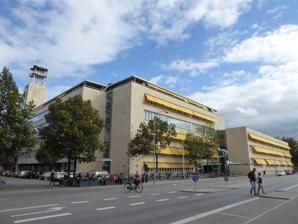
Building: Radiohuset
Country: Denmark
Year built: 1945
Former headquarters of national Danish broadcaster DR For the building in Stockholm, Sweden, see Radiohuset (Stockholm) . Radio House Radiohuset Radiohuset seen from Rosenørns Allé General information Architectural style Functionalism Location Copenhagen , Denmark Country Denmark Coordinates 55°40′56″N 12°33′11″E / 55.68222°N 12.55306°E / 55.68222; 12.55306 Current tenants Royal Danish Academy of Music Construction started 1938 Completed 1945 Client DR Design and construction Architect(s) Vilhelm Lauritzen Radiohuset (literally "The Radio House") is the former headquarters of national Danish broadcaster DR , located on Rosenørns Allé in Frederiksberg , Copenhagen . The building complex was inaugurated in 1945 to a Functionalist design by Vilhelm Lauritzen and later expanded in 1958 and 1972. Vacated by DR when DR Byen was inaugurated in 2006, the buildings now house the Royal Danish Academy of Music as well as the Museum of Music. The complex also contains a concert hall. The building was listed in 1994. History Franz Šedivý: The New Radio House , 1930s Franz Šedivý: The Radio House, 1940 During the first years of its existence, Danish Broadcasting Corporation (Danish Statsradiofonien) was based at various locations in Copenhagen, including in Stærekassen on Kongens Nytorv and in Axelborg on Vesterbrogade . As the organization grew, the need for a larger, purpose-built home became evident. Vilhelm Lauritzen was one of four members of a building committee which in the summer of 1934 went on a study trip to London, Paris, Brussels, Geneva, Zürich, Prague, Leipzig, Berlin and Konigsberg, visiting similar broadcasting houses, and later that year Lauritzen published a preliminary design proposal broadcasting house in Arkitekten . The building went under construction in 1938 and was mostly ready in January 1941, although the concert hall was not completed until 1945. The complex was expanded with a new wing for DR's Television operations. In 1964, as they required still more space, they moved to the new TV-Byen complex in Gladsaxe , leaving only the radio broadcasting activities and corporate management in Radiohuset which saw another expansion in 1972. Television news, under the TV Avisen banner, remained at Radiohuset before it moved to TV-Byen in October 1983. In 2001, Radiohuset was sold to the Royal Danish Academy of Music which let it to DR until DR-byen was completed in 2006. Architecture The original complex consisted of four elements: A main wing, also known as Høj Fløj (literally "High Wing") with the main entrance on Rosenørns Allé, a lower wing on its right-hand side (Lav Fløj, literally "Low Wing"), Studieblokken (literally "The Studio Block") to its rear and the trapezoid concert hall on Julius Thonsens Gade. The extension in 1958 added a new wing (Ny Fløj, literally "New Wing") to the rear of the main wing, on Worsaaesvej, and the 1972 expansion integrated a former residential building on Worsaaesvej in the complex and added an extra floor on. Lauritzen collaborated with Finn Juhl on furniture, lamps and other fittings and Gudmund Nyeland Brandt designed the roof garden on the Studio Block. Royal Danish Music Academy An architectural competition for the adaption of the building for use by the Royal Danish Academy of Music was won by Vilhelm Lauritzen Architects , The Royal Music Academy inaugurated their new home on 1 September 2008. Concert hall The concert hall seats 1200 people. It contains a pipe organ with 84 voices and 114 ranks, built by Marcussen in 1946. References